Political positions of Emmanuel Macron

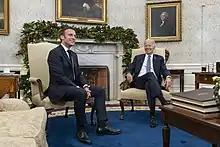
Macron with U.S. President Joe Biden in Washington, D.C., 1 December 2022

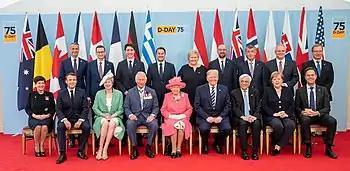
Macron with Queen Elizabeth II, Donald Trump, Theresa May, Angela Merkel, and other world leaders mark the 75th anniversary of D-Day in June 2019

An article in the "New York Times" described Emmanuel Macron as "ardently pro-Europe" and stated that he "has proudly embraced an unpopular European Union."